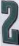
Number: 2